Women in Islam

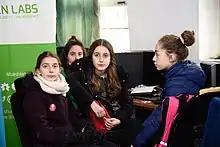
Elementary schoolgirls from OIC member state Albania pictured during Code Week 2017 in Burrel, near Tirana. Between 2009 and 2015, Albania saw consistent and substantial improvements in all three PISA subjects.

The Quran, "ḥadīth" literature, and "sunnah" (the spoken or acted example attributed to Muhammad) advocate the rights of women and men equally to seek knowledge. The Quran commands all Muslims to exert effort in the pursuit of knowledge, irrespective of their biological sex: it constantly encourages Muslims to read, think, contemplate and learn from the signs of God in nature. Moreover, Muhammad encouraged education for both males and females: he declared that seeking knowledge was a religious duty binding upon every Muslim man and woman. Like her male counterpart, each woman is under a moral and religious obligation to seek knowledge, develop her intellect, broaden her outlook, cultivate her talents and then use her potential to the benefit of her soul and her society. Copyists made it evident that women were entitled to seek an education just as much as any man by stating in the "ḥadīth" literature that it is everyone's duty, whether male or female, to seek knowledge. Along with these ideals came with hesitation from some who believed an educated woman who could read and write was described as poisonous. Many women throughout the Muslim world took this opportunity to receive education.